Spanish parliamentarism

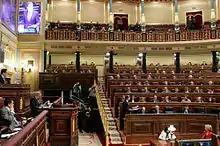
Government control session in the Congress of Deputies, January 26, 2011.

Since then, Spanish parliamentary life has been characterized by the predominance of the executive power: parliamentary debates are merely explanations subsequent to the position decided by the government (especially by its president, subjected to a certain withdrawal from the public space —the Moncloa syndrome) and transmitted by the parliamentary group that supports it. The possibility of presenting a motion of no confidence (presented on some occasions, one of which was successful) is the maximum possibility for the opposition to denounce the government, which is usually presented through the ordinary channels: the investiture debate at the beginning of a presidential term, the annual debate on the state of the nation, the annual budget debates, the legislative debates and the weekly control sessions with questions to the ministers or to the president.